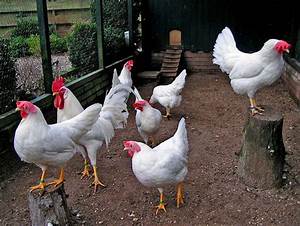
Label: gallina